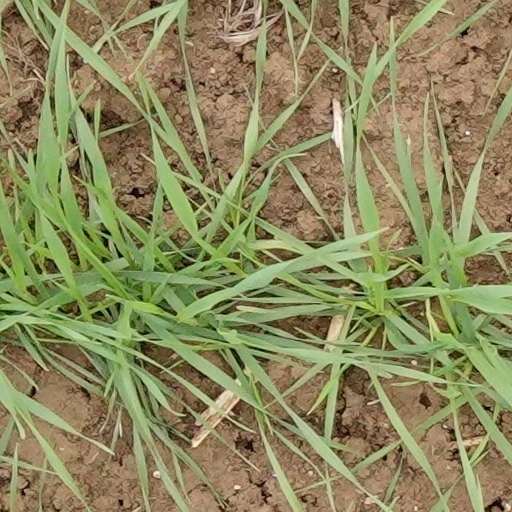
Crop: wheat